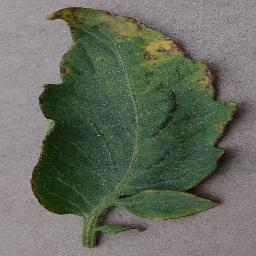
Label: Tomato___Bacterial_spot